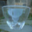
Label: bowl